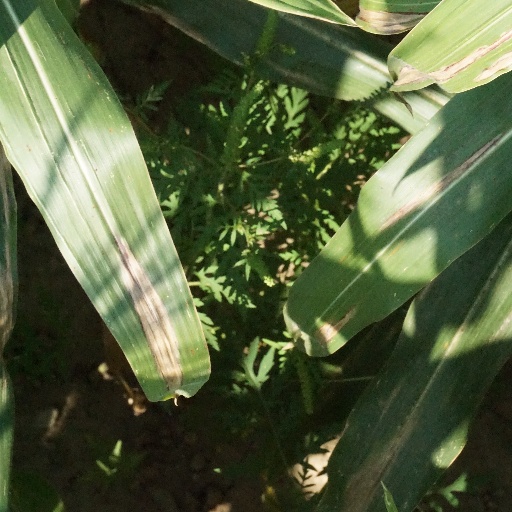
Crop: maize; corn